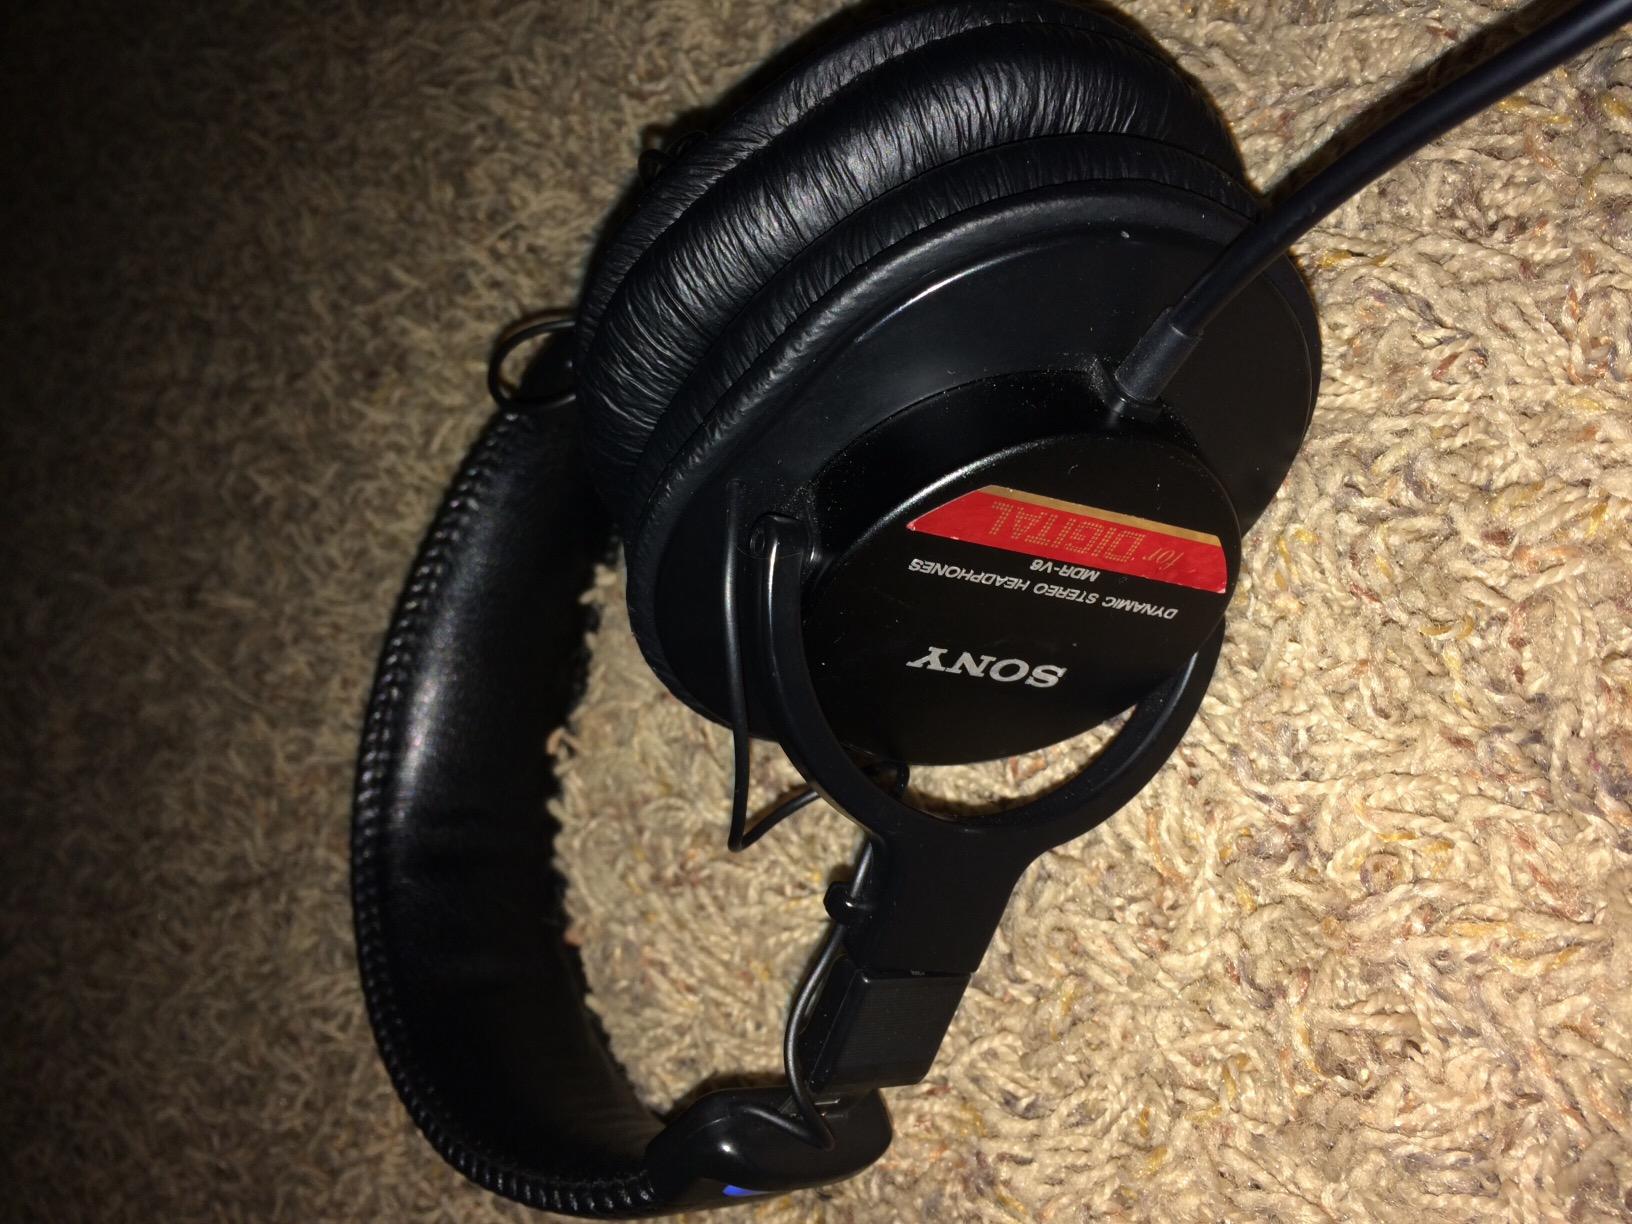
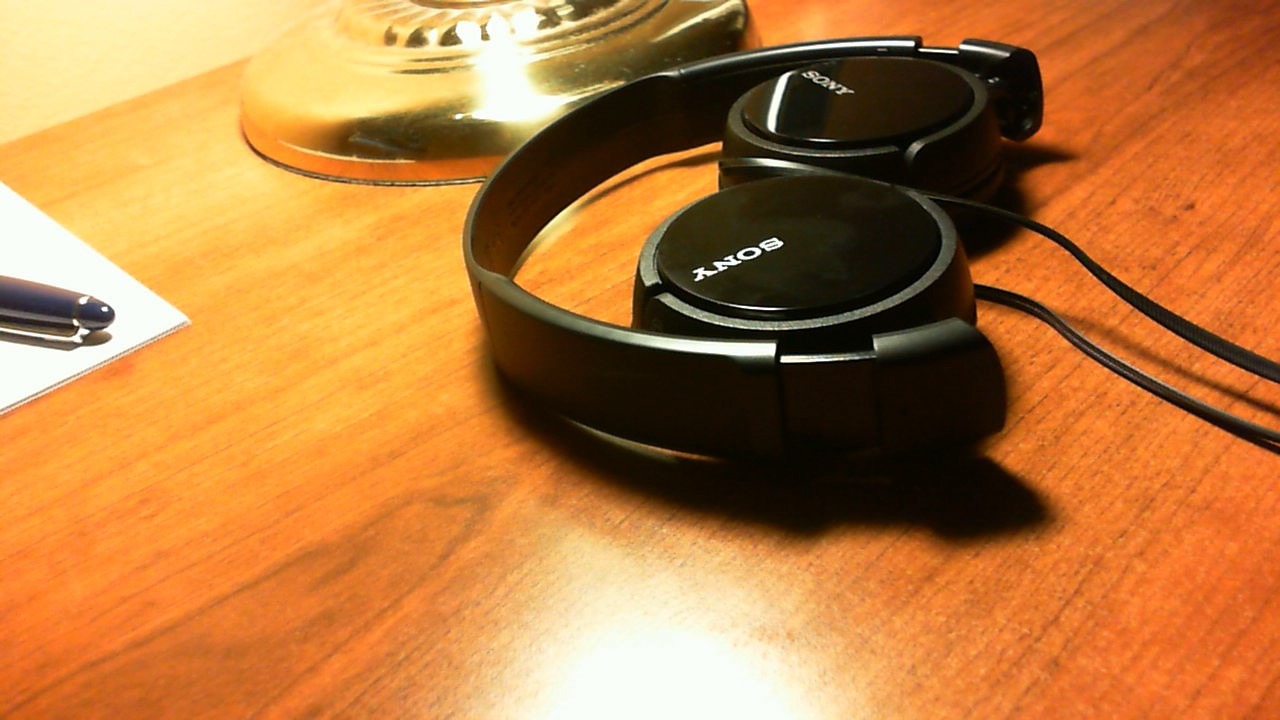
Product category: headphones
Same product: no